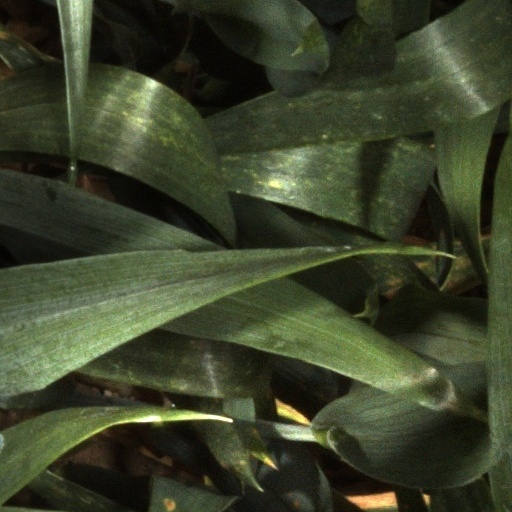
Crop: wheat